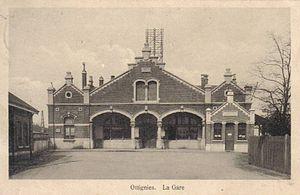
La gare d'Ottignies (Brabant, Belgique) au début du 20ème siècle.
La gare d'Ottignies est une gare ferroviaire belge des lignes : 161, de Bruxelles-Nord à Namur ; 140, d'Ottignies à Marcinelle ; 139, de Louvain à Ottignies. Elle est située à Ottignies, section de la ville belge d'Ottignies-Louvain-la-Neuve dans la province du Brabant wallon en région wallonne.